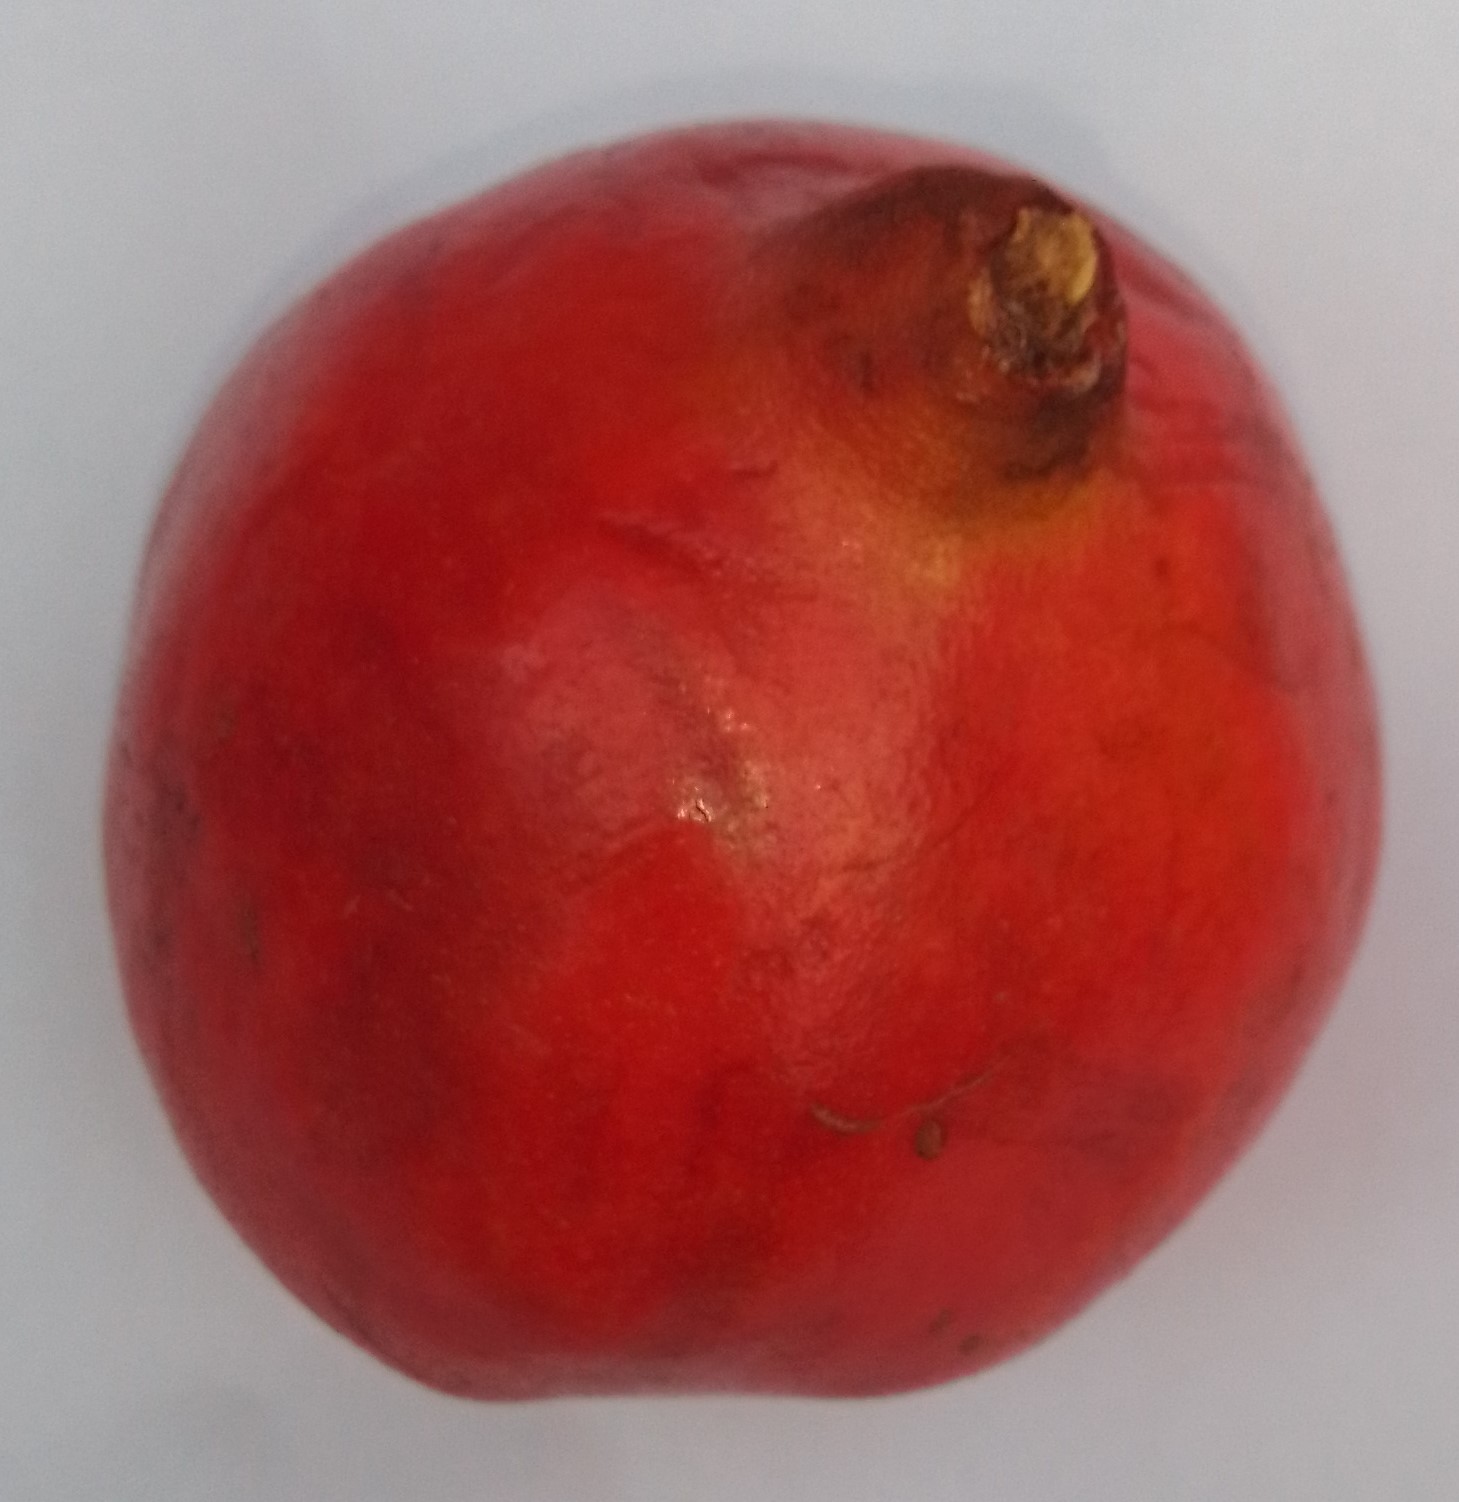
Fruit: pomegranate
Condition: fresh